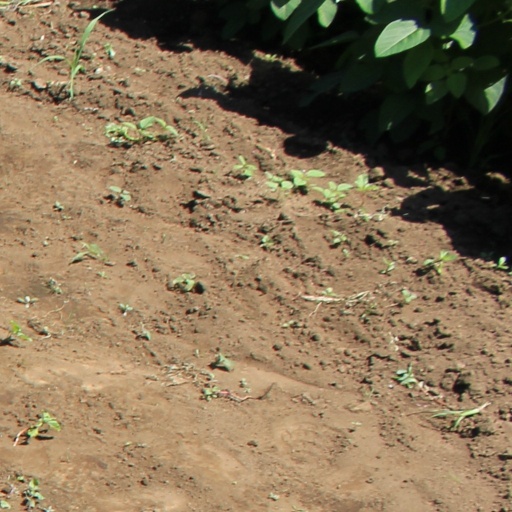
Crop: soybean